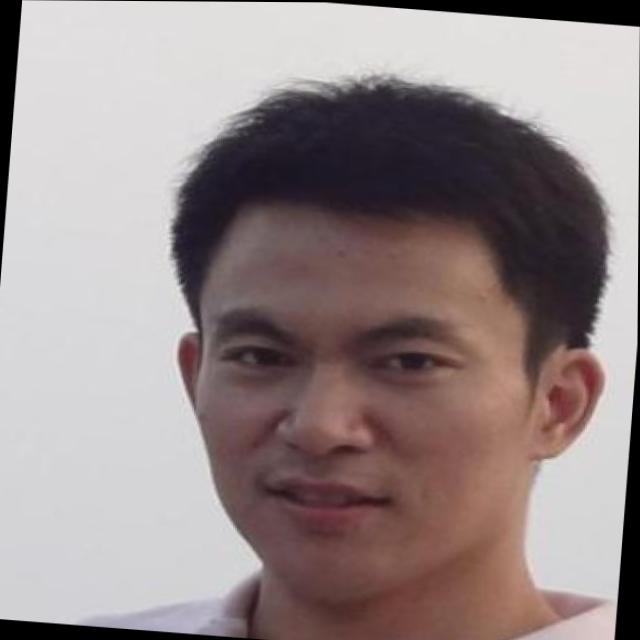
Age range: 21-44